Answer in natural language. How many Windows are visible in the scene? Choose between the following options: 3, 1, 1, 4 or 5
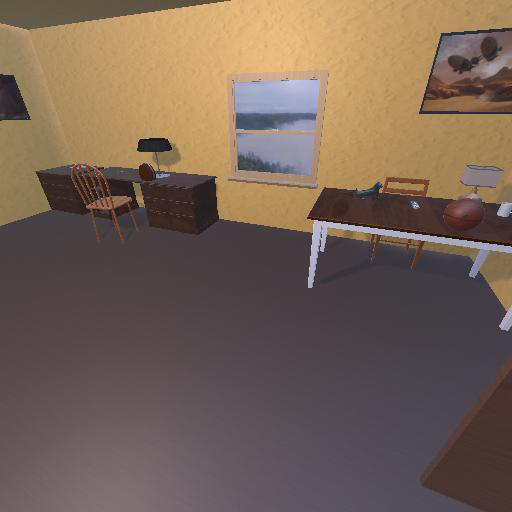
<answer>1</answer>